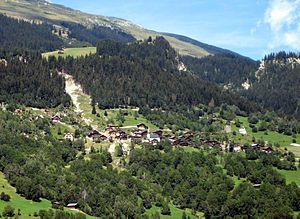
Schlans est une localité et une ancienne commune suisse du canton des Grisons, située dans la région de Surselva.